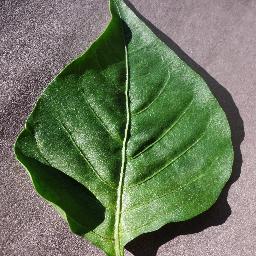
Label: Pepper,_bell___healthy